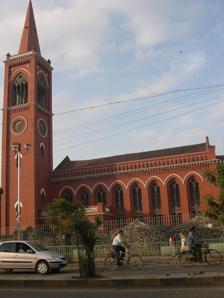
Building: Ohel David Synagogue
Country: India
Year built: 1867
Synagogue in Pune, India This article is about the synagogue in Pune, India. For the synagogue in London, England, see Ohel David Eastern Synagogue . Ohel David Synagogue Religion Affiliation Judaism Ecclesiastical or organisational status Synagogue Year consecrated 1867 Status Active Location Location Dr Baba Saheb Ambedkar Rd, Camp , Pune , Maharashtra Country India Location of the synagogue in Maharashtra Geographic coordinates 18°31′09″N 73°52′29″E / 18.519276730731324°N 73.87466004400383°E / 18.519276730731324; 73.87466004400383 Architecture Architect(s) Henry Saint Clair Wilkins Type Synagogue architecture Style English Gothic Funded by David Sassoon Groundbreaking 1863 Completed 1867 Spire height 27 m (90 ft) Ohel David (Tabernacle of David) Synagogue , also called Laal Deval or Laal Deul is a synagogue in Pune , India. History The construction of the synagogue started in 1863 by philanthropist David Sassoon and was then completed by his successors in 1867. The synagogue was designed by Henry Saint Clair Wilkins and was an example of English Gothic architecture. The churchlike building was constructed with red brick and trap rock and has a 90-foot tall obelisk with a clock brought especially from London. One of the largest synagogues built in India, Ohel David (Hebrew for Tent of David), constructed from 1863 to 1867, is located on a prominent site on Moledina Road near M. G. and Ambedkar Roads. This area came to be known as Pune Camp (or Cantonment ), a military district established in 1918 to accommodate troops of the British Indian Army . For years the landmark synagogue, which has ably served the city's Baghdadi-Jewish community for about a century-and-a-half, has been known locally as Laal Deul (Red Temple). "Laal" is the Marathi word for "Red" as a reference to the brilliant color of the building's exterior brick. "Deul" is the Marathi word for "Temple". The construction of the synagogue and its endowment were made possible by David Sassoon, patriarch of the great Sassoon dynasty that made its mark in trading, commerce, and shipping in India and the East during the nineteenth and early twentieth century. The Sassoons funded the construction of many other religious, civic, and institutional buildings in the city and elsewhere in India, including Pune's Sassoon Hospital and Mumbai's Baghdadi synagogues Knesset Eliyahoo and Magen David Synagogue (Byculla) . David Sassoon was born in Baghdad and immigrated to India during the early years of the nineteenth century. The first Baghdadi Jews to come to India did so seasonally or temporarily in the late eighteenth century, arriving first in the western port city of Surat . In time, a permanent enclave was formed in Pune with others in Mumbai , Kolkata , and Yangon (Rangoon) in Myanmar (Burma). Jewish people mostly from Iraq , but also from Iran and various other countries under the control of the Ottoman Empire , left their homelands in search of religious tolerance, economic opportunity, and quality of life. The community as a whole became comparatively well-educated and economically comfortable in their adopted Indian and Burmese cities. Pune came to offer the Baghdadis affiliated with this synagogue the chance to become fully practicing Jews and productive citizens of the broader local community. Description A building distinctly of the English Gothic-revival style , Ohel David was designed by the British colonial architect Henry Stain Clair Wilkins. Wilkins was a British army officer, served in the East India Company , and was employed in the fields of architecture and engineering in the public works departments of British India. Working with Wilkins, the Ohel David congregation, like other Baghdadi communities, chose an architectural style developed in England or other parts of Europe and revived in the nineteenth century as a precedent for their houses of prayer. When seeing these synagogues for the first time, foreigners and nationals alike may be surprised by what they can regard as buildings appearing un-Indian and Christian. Yet in the British colonial landscape, these imposing Baghdadi structures were in keeping with the tastes of the British and their allegiances at the time, which included much of the Baghdadi Jewish community. Magen David sits on a relatively large open site that is now surrounded by a high protective wall. Today this site offers a peaceful respite from congested and noisy areas of the city. Abutting the main brick and Deccan trap stone massing of the building is the synagogue's most prominent feature: a ninety-foot tall square tower featuring a clock with faces on each of the tower's sides. This clock was manufactured in London specifically for Ohel David. The tower, detailed with Gothic-style pointed-arched openings and capped by a steeply-pitched slate roof, closely matches the design of the one at Sassoon Hospital, also designed by Henry Wilkins. The synagogue sanctuary is a large and impressive space able to accommodate a membership that, at its height, numbered over one hundred families. In plan, the generous central nave with its tebah (bimah/raised platform containing a table for reading the Torah ) is separated from the side aisles by a colonnade. Positioned above the side aisles is a gallery where, in the Orthodox Jewish tradition of separating the genders, the women sat. Tall windows with transoms filled with a geometric pattern of stained glass, a gray marble tiled floor, the raised tebah with wooden newel posts/handrail and brass balusters, plaster medallions and trim work, and the wooden guardrail at the gallery are prominent design features in the sanctuary. The wooden ceiling of the sanctuary is flat, and hanging from it are period lighting fixtures. Filling the sanctuary, as in Baghdadi and other Indian synagogue design traditions, are freestanding long wooden benches and chairs. Ohel David follows the pattern of other Baghdadi synagogues in India and Myanmar with a particularly impressive architectural feature: a sizeable heckal (ark) that is raised a few feet above the level of the sanctuary floor. The heckal, positioned on the wall nearest to Jerusalem as per synagogue convention, is set within a double-height niche that is elaborately embellished with plaster decoration. Framing the heckal at the sanctuary side is a pointed arch flanked by engaged pilasters, and they are also highly decorated with plaster reliefs. From within the sanctuary, the heckal curtain and doors appear to front a conventional, cabinet-like space. Yet once they are opened, a walk-in apsidal-shaped room as deep as ten feet (three meters) and considerably wider is revealed. Here one hundred or more Torah scrolls placed within decorated silver cases were once proudly displayed. The Ohel David Synagogue compound also contains a now-closed mikvah (a place of ritual baths), caretaker and community apartments, and the Gothic-revival mausoleum of David Sassoon (also designed by Wilkins), who died in Pune in 1864 before Ohel David was consecrated on 29 September 1867. As a consequence of social and political change during the second half of the twentieth century, Ohel David's congregation today is considerably smaller and less active than it once was. In recent years, the synagogue is guarded, and access to the building is controlled. Despite these changes, the synagogue continues to remain open and vital. Regular prayer and holiday services are held here, conducted by congregational laymen, a hazan (reader), or visiting rabbi . Tourists and other visitors can also arrange to be invited, and for these reasons, the synagogue is more than ever an integral part of Pune's Jewish identity as well as a testament to the city's tradition of religious and social diversity and tolerance. Lal Deval is Asia's largest synagogue (outside Israel ). Gallery Rear of the building At night See also Judaism portal India portal History of the Jews in India List of synagogues in India References